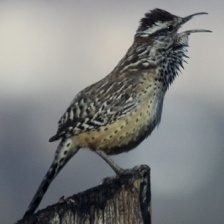
Species: CACTUS WREN
Scientific name: CAMPYLORHYNCHUS BRUNNEICAPILLUS